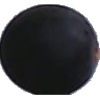
Label: Grape Blue 1